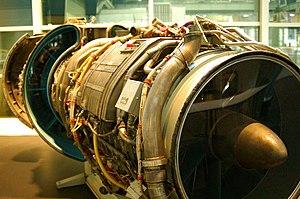
Le General Electric CJ805 est un turboréacteur qui a été développé par GE Aviation à la fin des années 1950.